List of Neon Genesis Evangelion characters

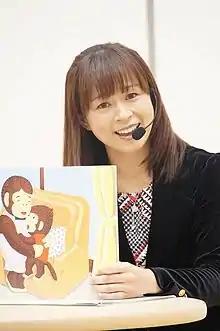
Junko Iwao voiced Hikari in Japanese.

According to Winn-Lee, behind Rei's cold and aloof appearance is a "small spark of humanity" that is overshadowed by her low self-esteem; Winn-Lee also said Rei "knows she's expendable, but the thing is, she's still human". Critics have compared Rei to the Virgin Mary, Pinocchio, and a "Great Bad Mother trying to take in her son". Anno originally conceived of Rei as a representation of his unconscious mind and a young, female schizophrenia sufferer. He asked Sadamoto to give Rei the likeness of "a bitterly unhappy young girl with little sense of presence". Sadamoto also took inspiration from Paul Gallico's novella "The Snow Goose". Writer Patrick W. Galbraith described Rei as "the single most popular and influential character in the history of otaku anime". Rei has received a positive reception, and has appeared in popularity polls about the best anime characters decades after the show's first broadcast. Her role in "Rebuild" was especially appreciated; reviewers praised her development and gradual process of gaining self-awareness.